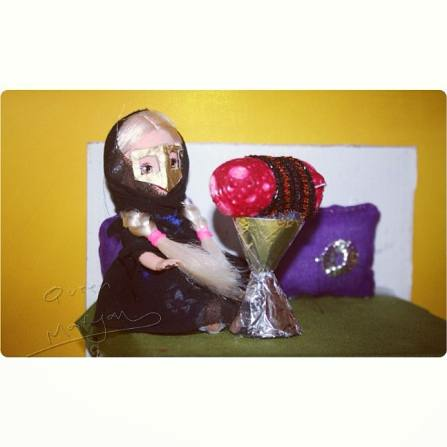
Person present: Yes